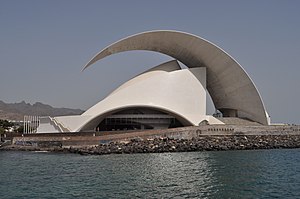
Auditorio de Tenerife
Auditorio de Tenerife
"Auditorio de Tenerife ""Adán Martín"", indtil januar 2011 Auditorio de Tenerife, er et operahus beliggende i den spanske by Santa Cruz de Tenerife, og er blandt de mest særprægede og berømte bygningsværker i landet. Bygningen er tegnet af den spanske arkitekt Santiago Calatrava.